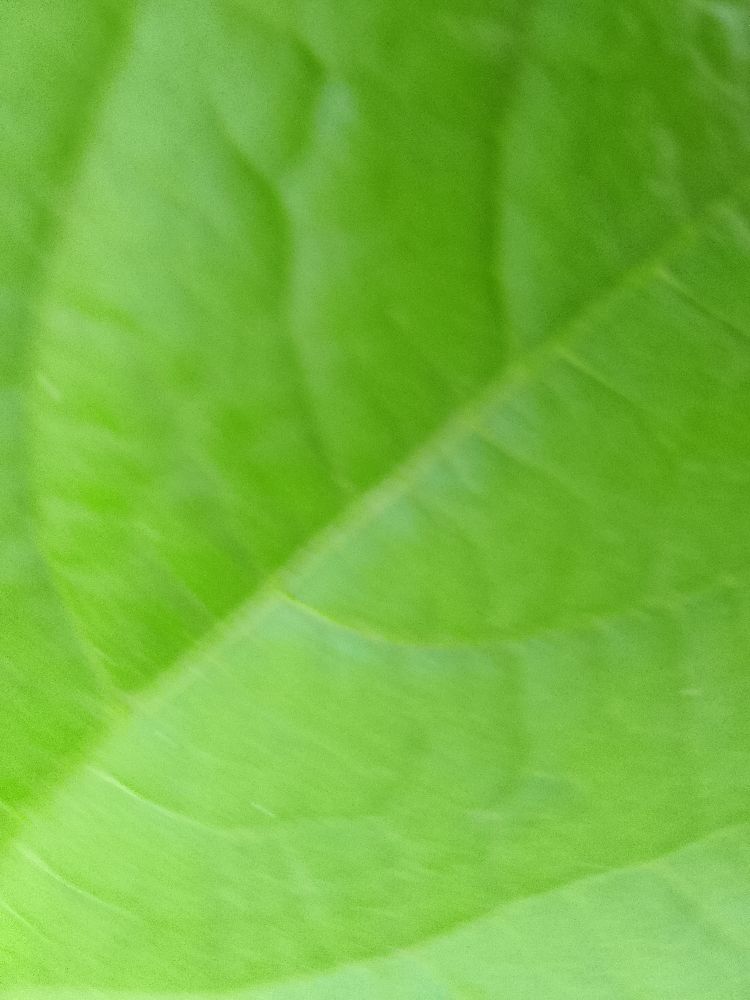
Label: healthy